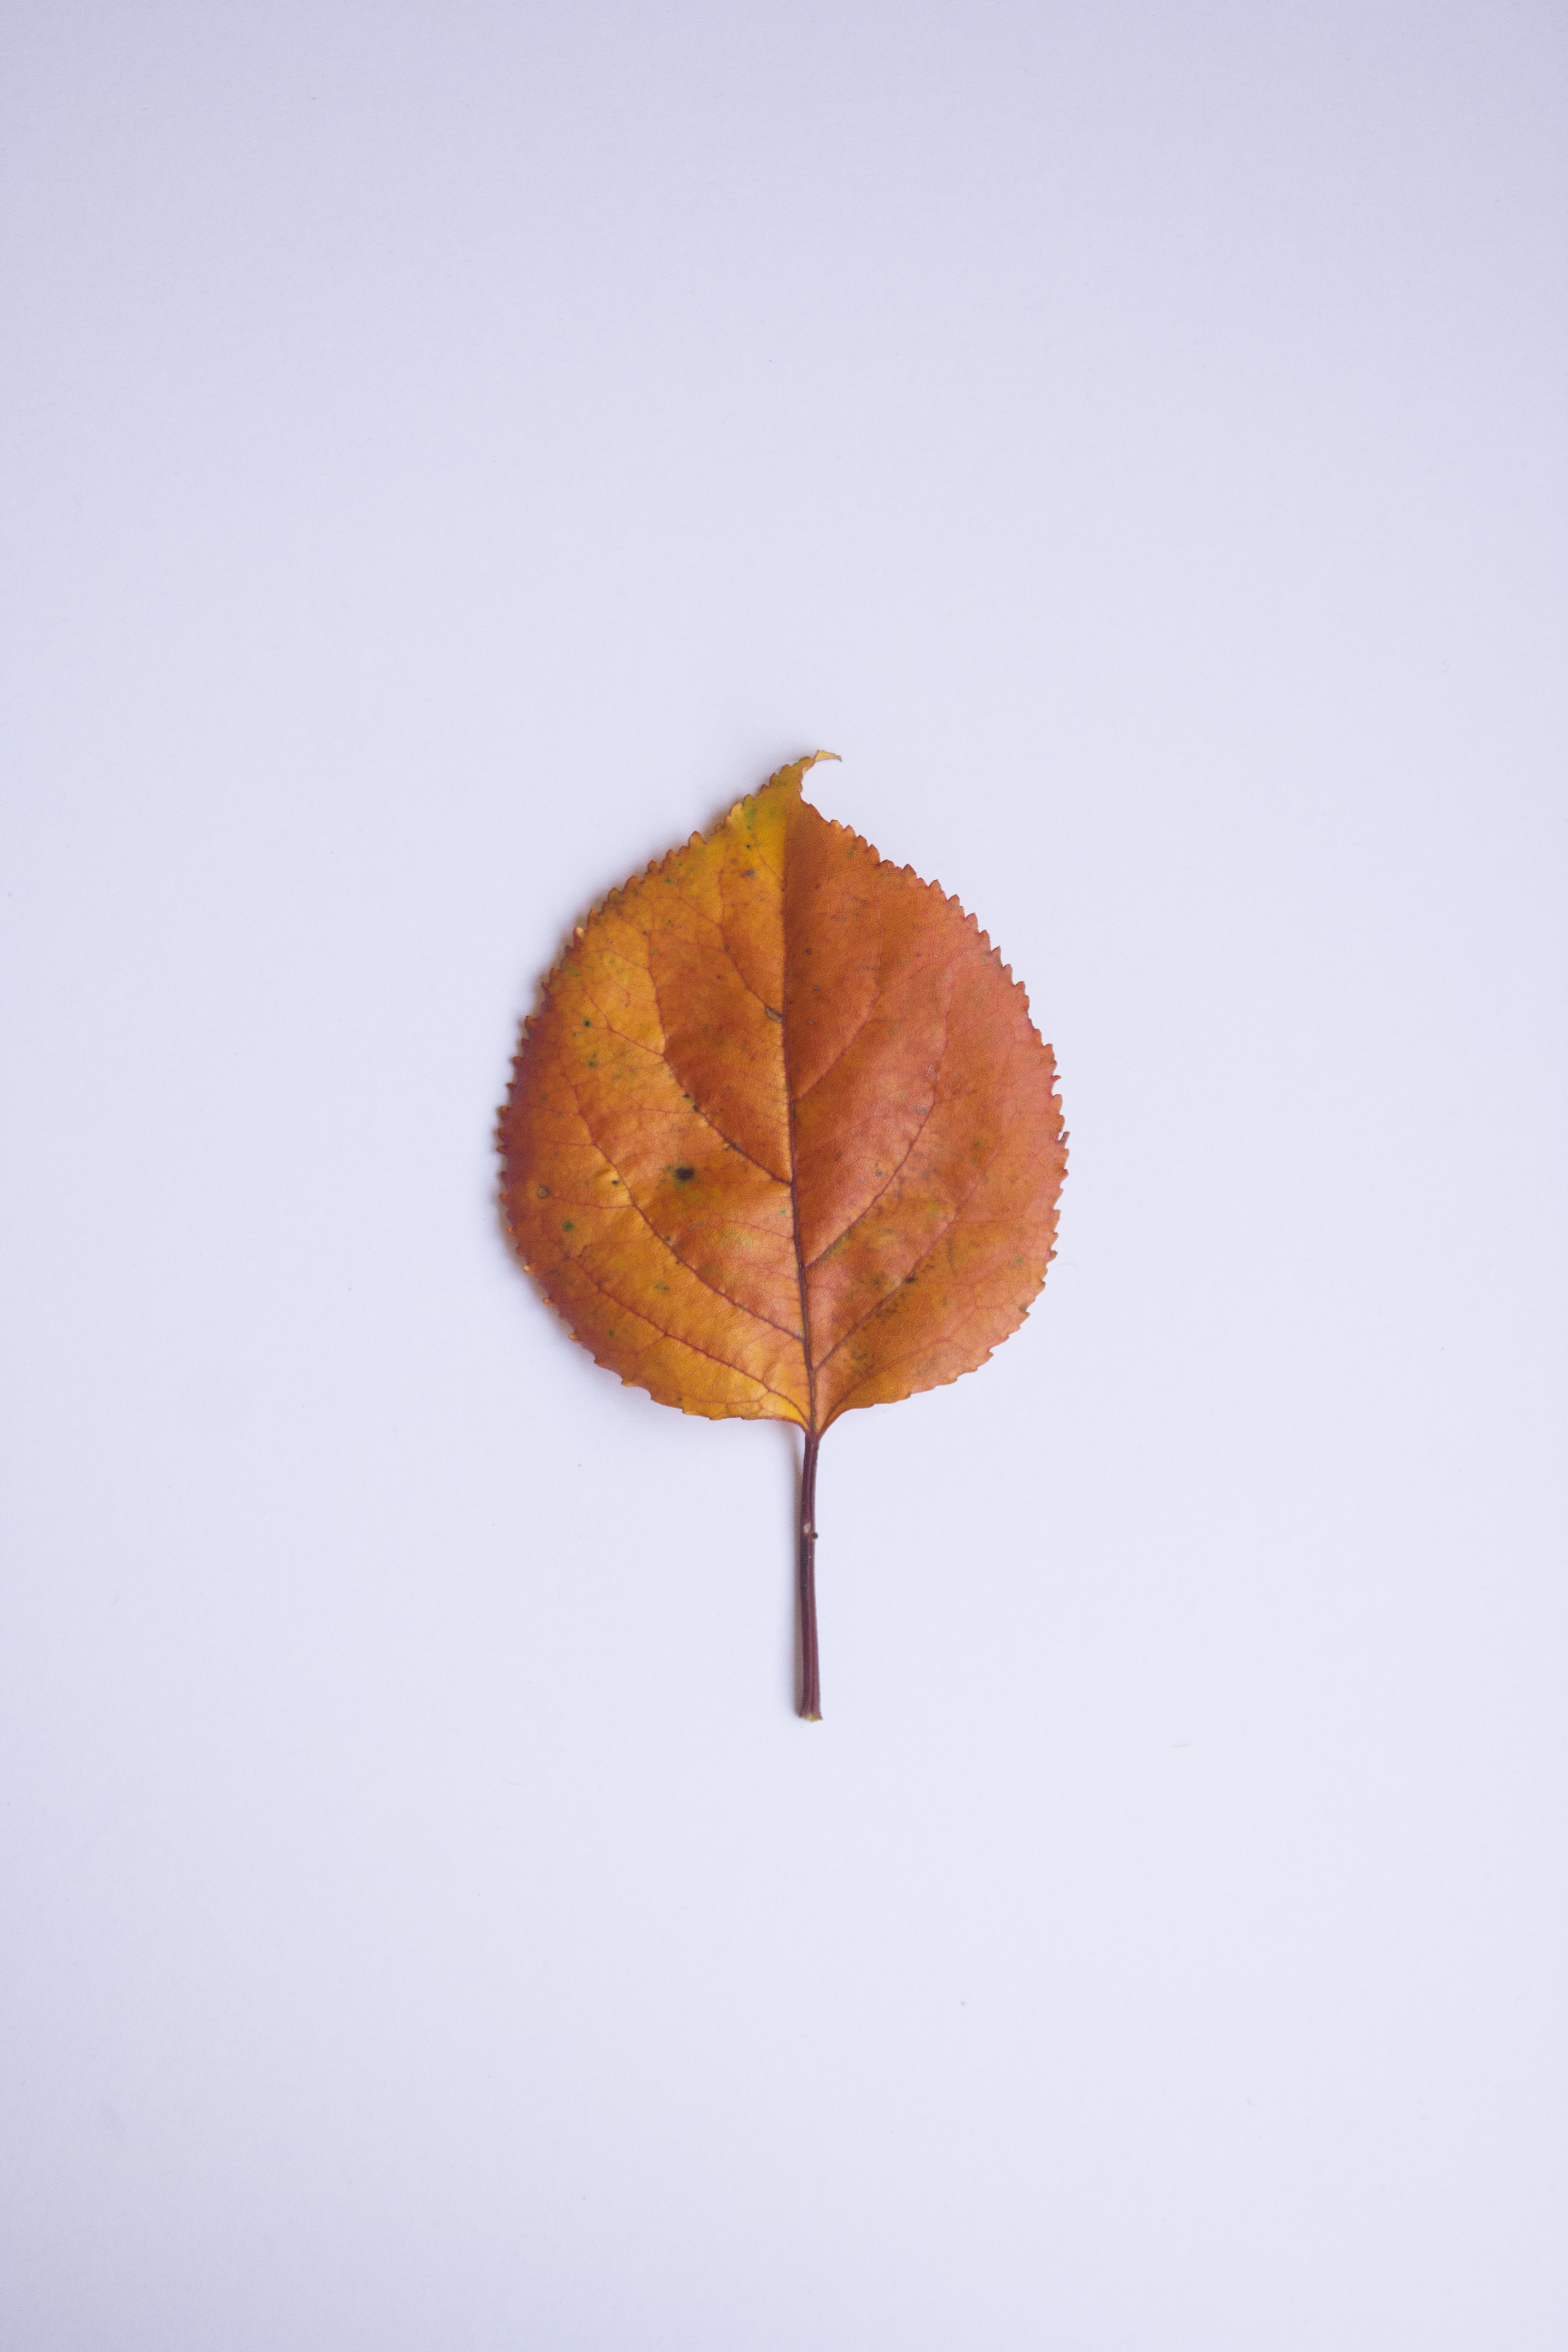
tree, branch, plant, leaf, flower, petal, orange, red, color, autumn, yellow, season, maple leaf, close up, colors, macro photography